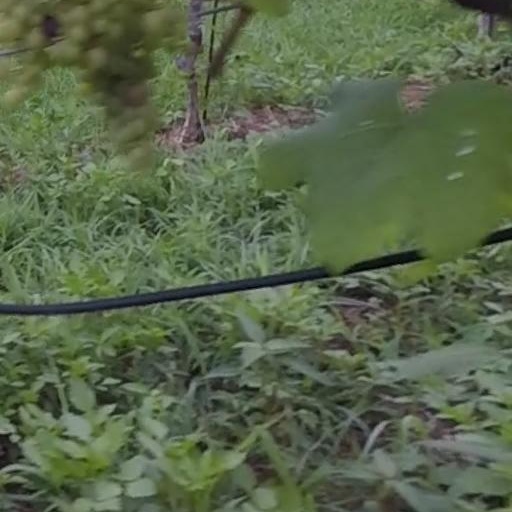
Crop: grape